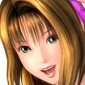
Portrait style: Anime Portrait